2011 Texas Longhorns football team

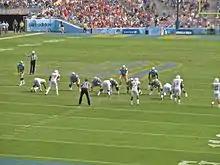
The Texas Longhorns defense lines up against UCLA in the Rose Bowl

The Longhorns played UCLA for their first away game on September 17. In the previous 3 matches, UCLA won in large blowouts, most notably in 1997 when they won 66–3 in what became known as 'Rout 66.' Case McCoy and David Ash were selected as quarterback co-starters after Garrett Gilbert was taken out of the game against BYU. Texas started quickly into the game when UCLA quarterback Kevin Prince threw an interception. On the ensuing Longhorn drive, Case McCoy threw a 45-yard pass to D.J. Grant, giving Texas a 7–0 lead. Kevin Prince would throw 2 additional interceptions, both of which Texas scored upon, before taken out of the game.